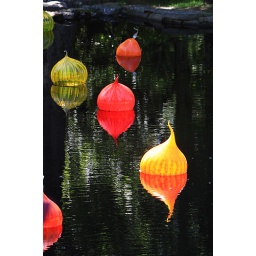
Lots of colorful glass bulbs floating serenely in a pond.